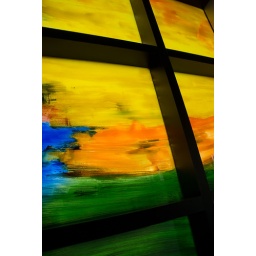
coloured glass in the train station